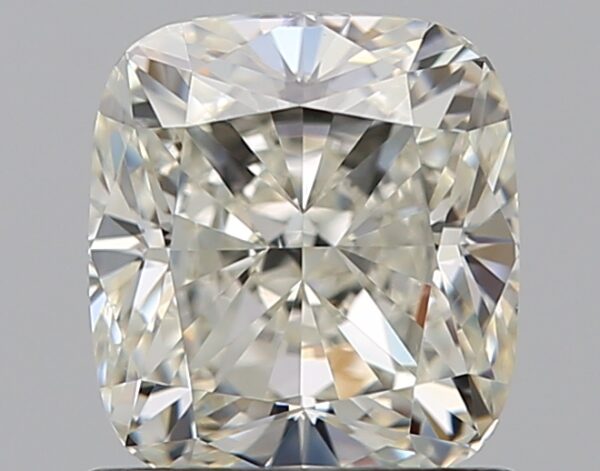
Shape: cushion
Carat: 1
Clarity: VS2
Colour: J
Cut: EX
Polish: EX
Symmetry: EX
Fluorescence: N
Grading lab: GIA
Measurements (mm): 5.88 x 5.33 x 3.71